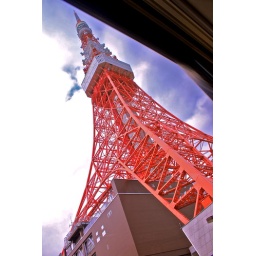
It reminds me of the Eiffel tower in Paris. *view from the bus window